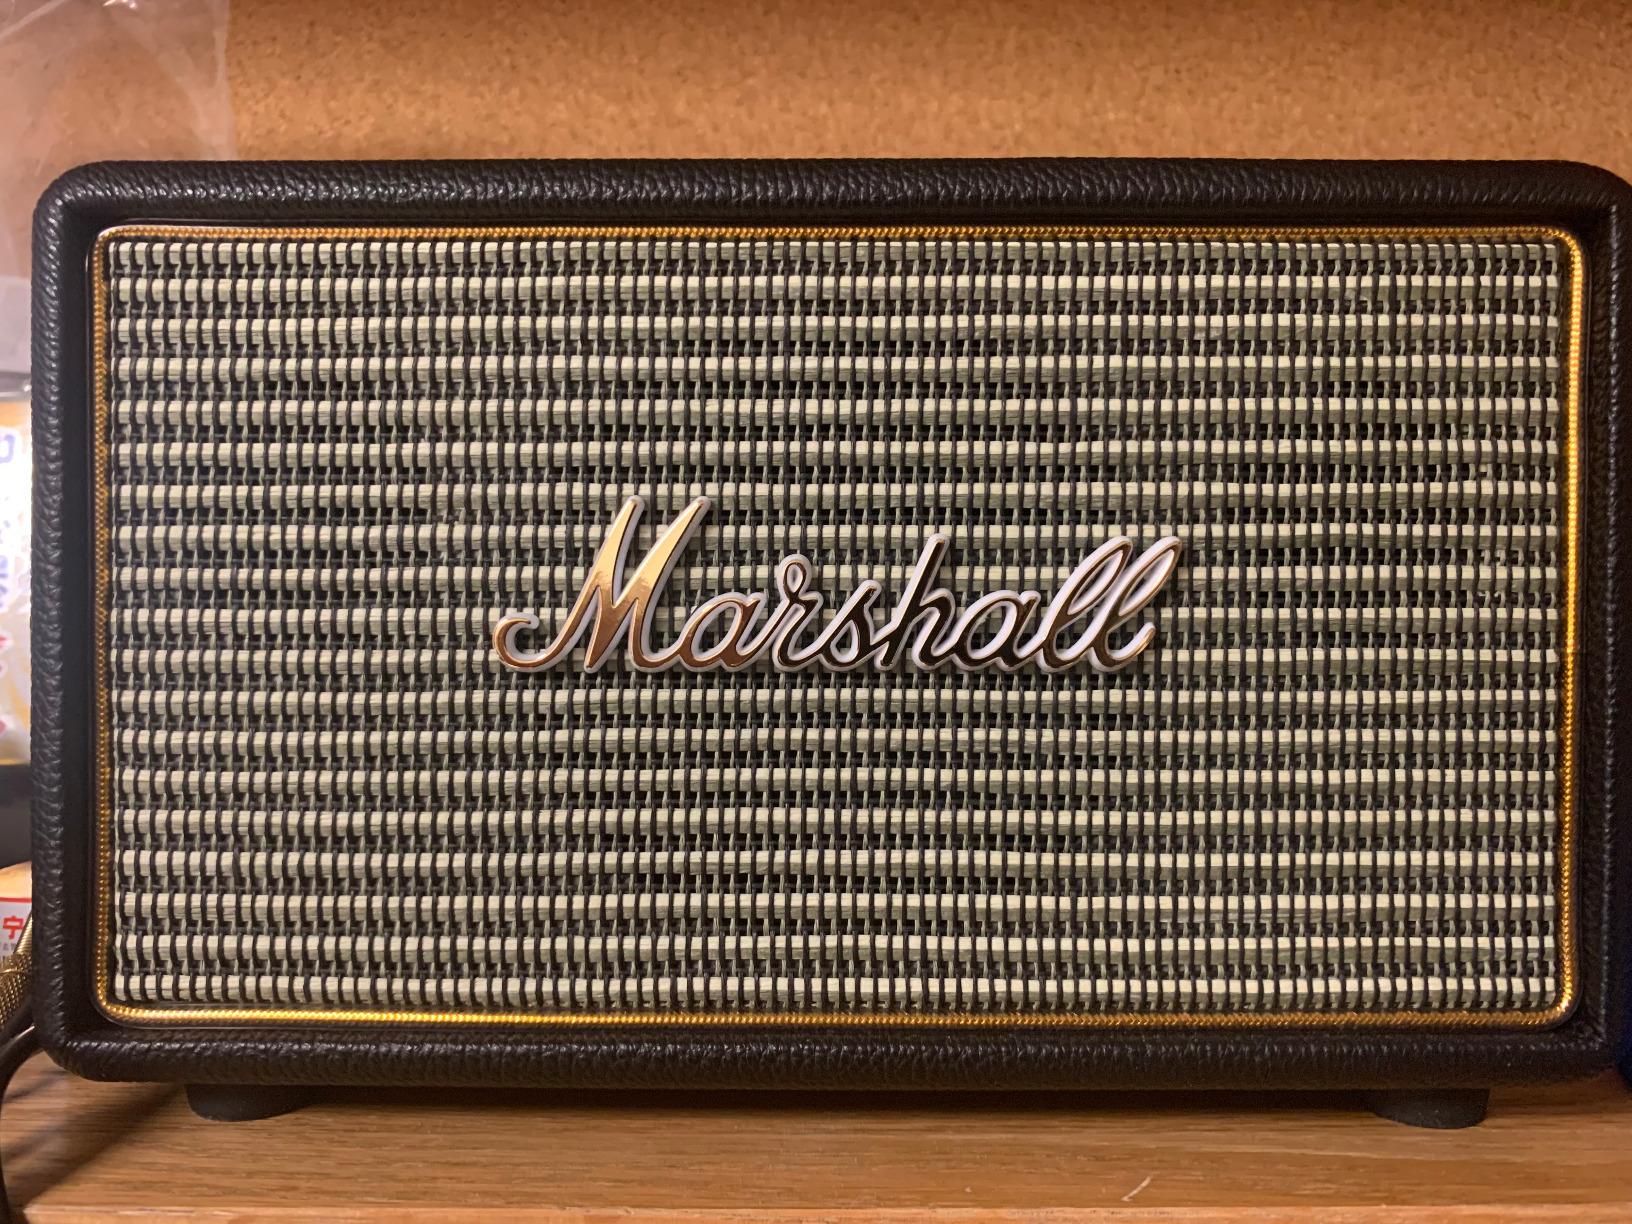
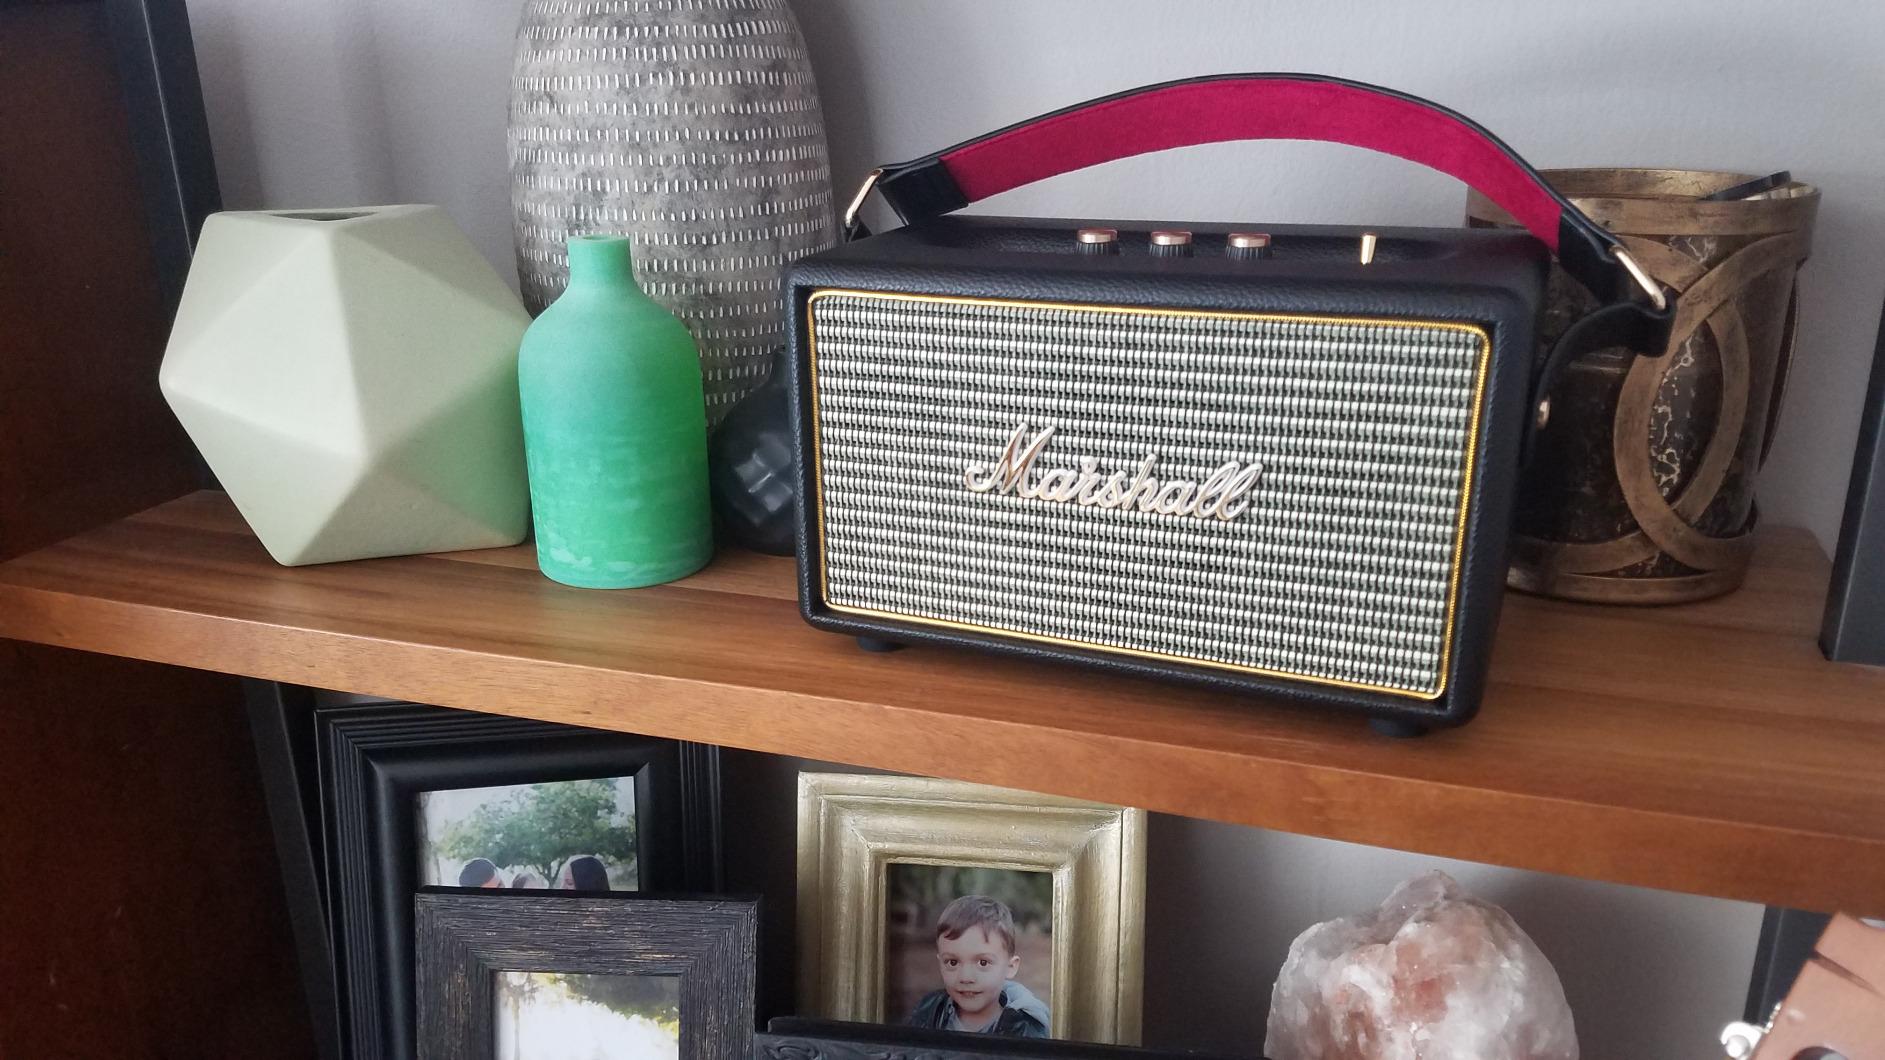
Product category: speaker
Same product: yes